Shadow Wave

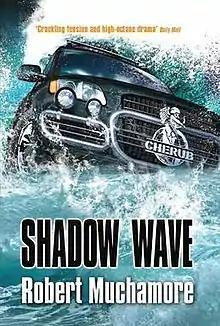

Shadow Wave is the twelfth novel in the CHERUB series by Robert Muchamore. It was published by Hodder Children's Books on 26 August 2010, and features the final mission of the long-standing central character James Adams. A limited edition of "Shadow Wave", with an orange cover (designed by Callum East), was made available exclusively at W.H.Smith. Details of Muchamore's plans to create a small three-book series called "Aramov" without James, were revealed via a secret website detailed on the back pages of all copies of the book.